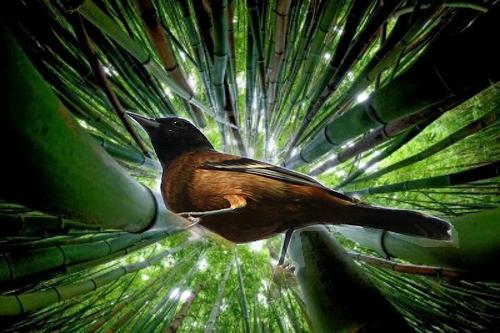
Bird species: Orchard_Oriole
Bird type: landbird
Background: land